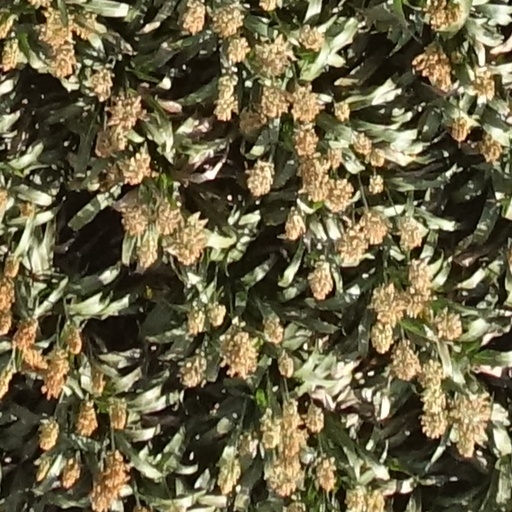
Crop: sorghum